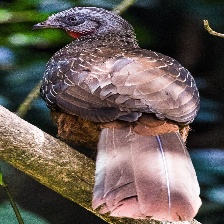
Species: BAND TAILED GUAN
Scientific name: PENELOPE ARGYROTIS